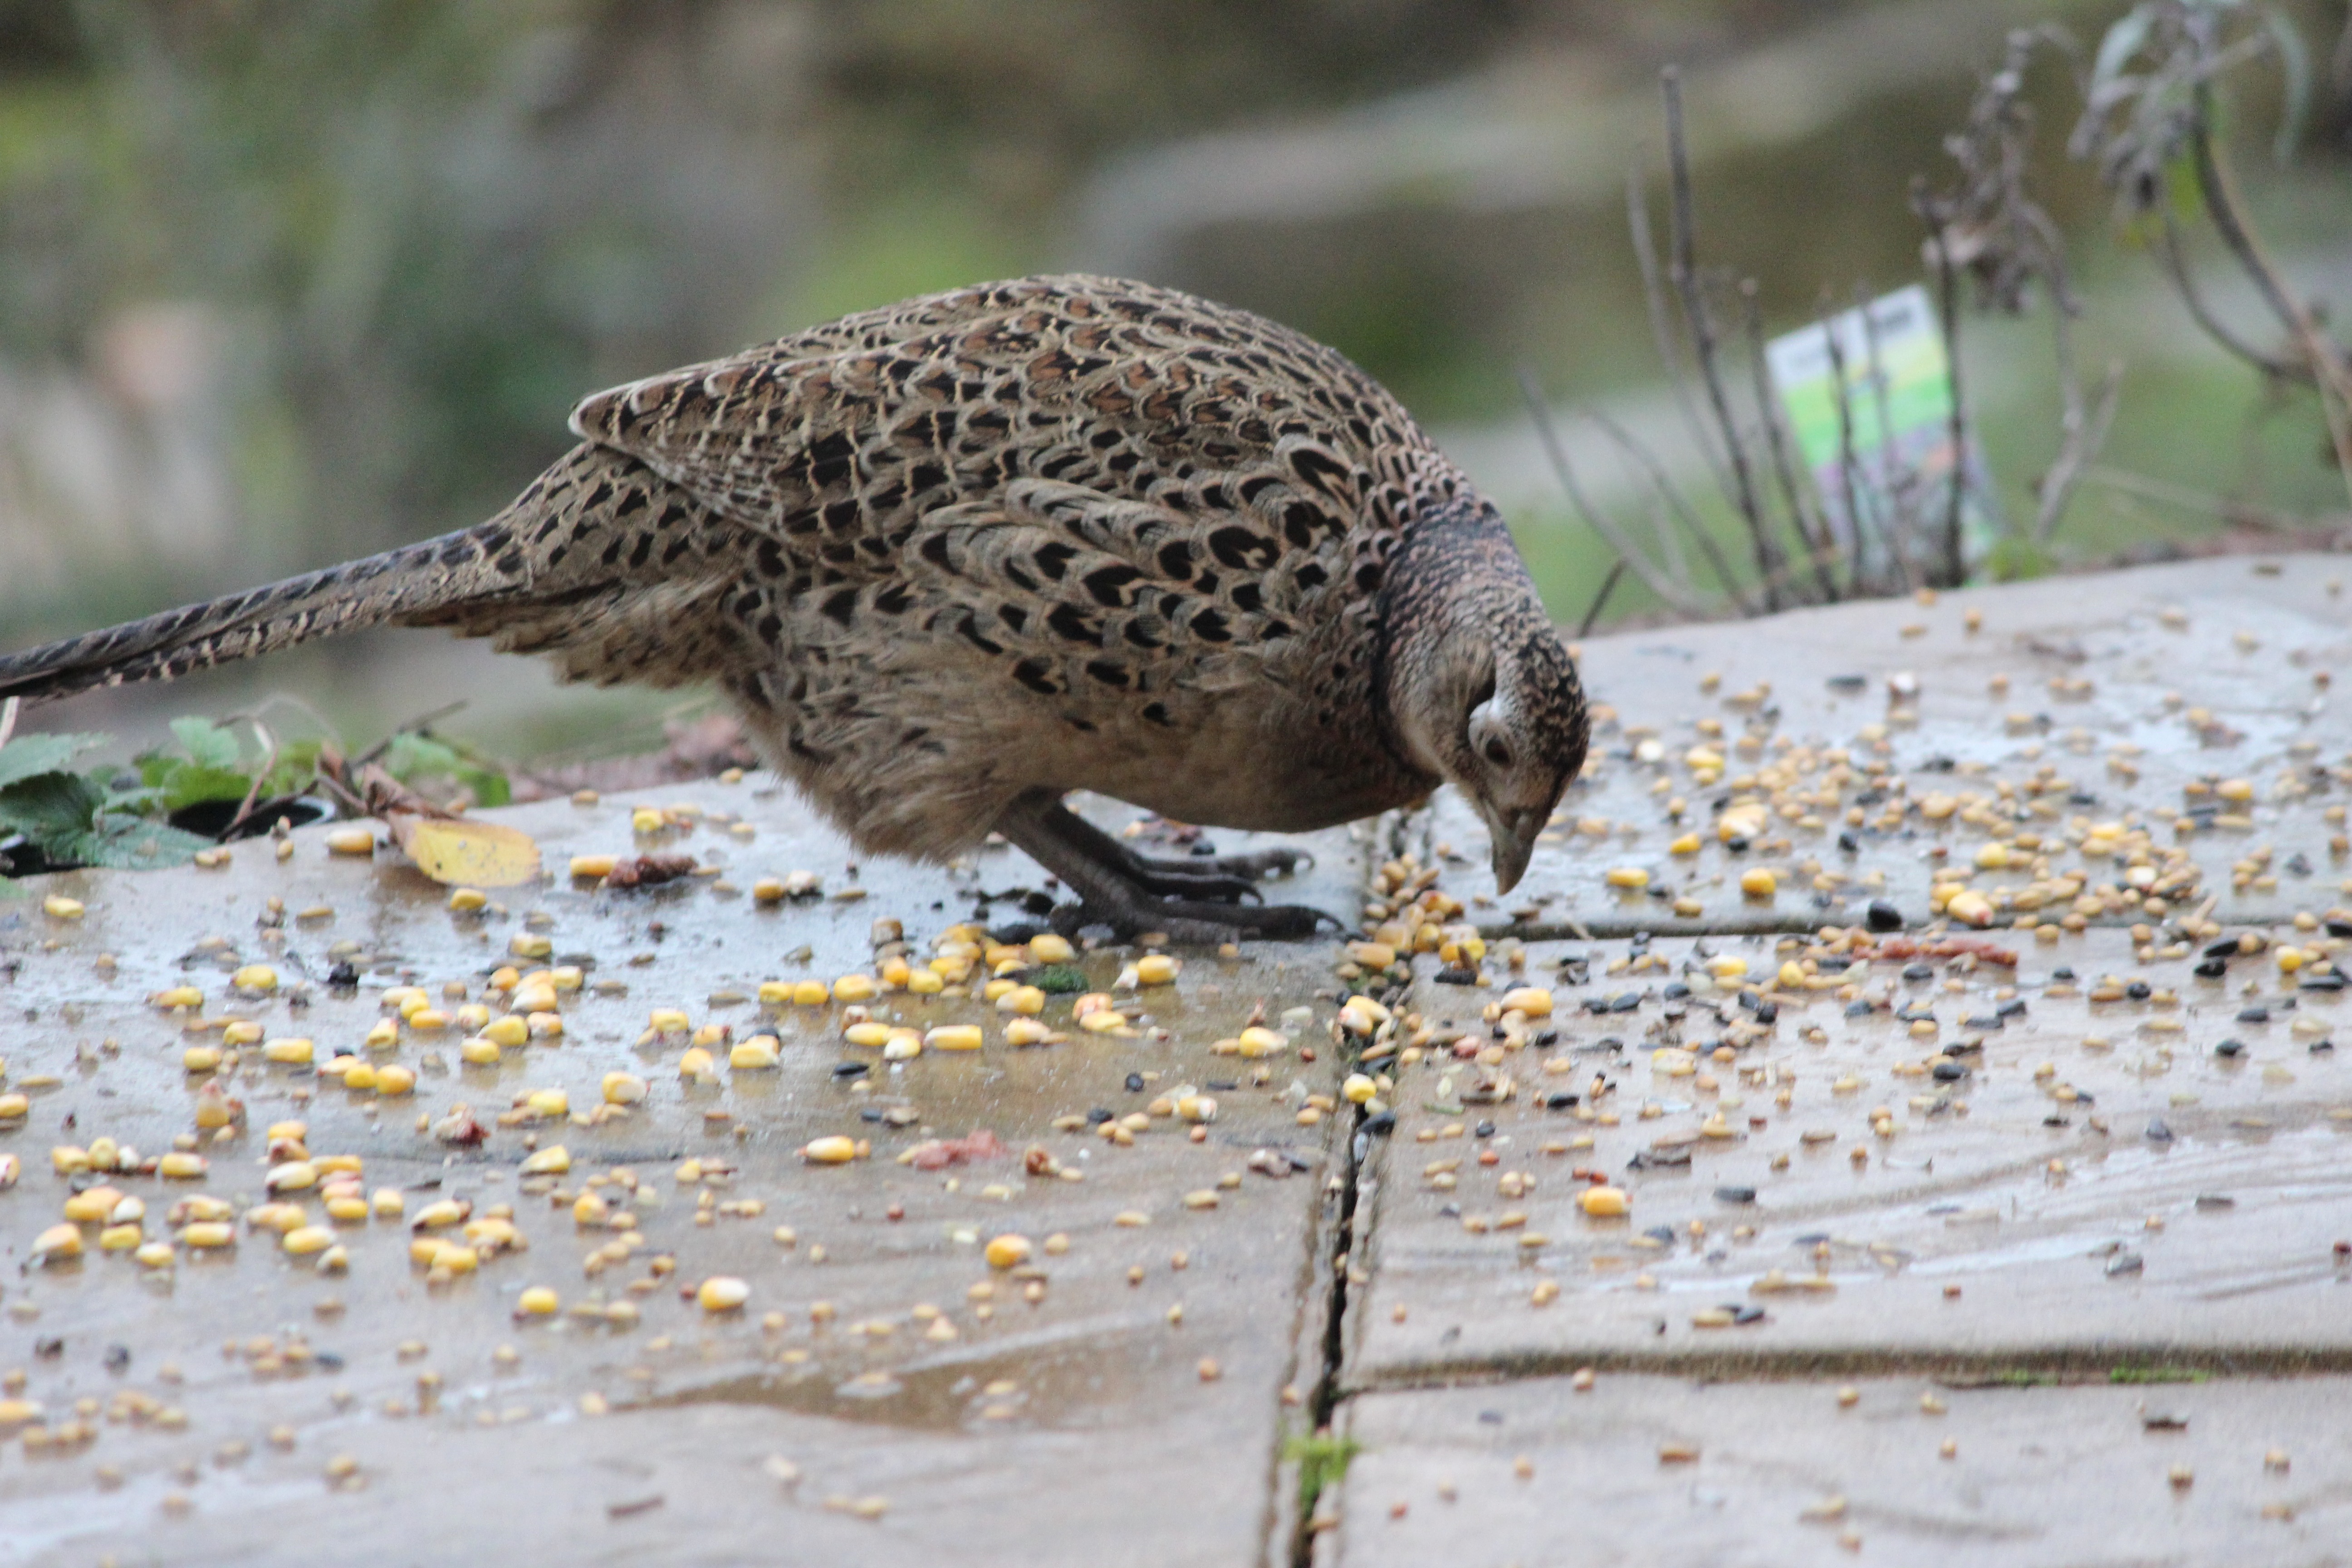
nature, bird, wildlife, wild, food, beak, feather, fauna, birds, vertebrate, bill, falcon, shorebird, pheasant hen